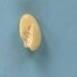
Maize quality: Good